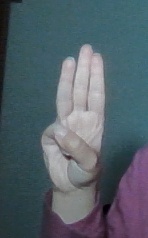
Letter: thaa